Attica Zoological Park

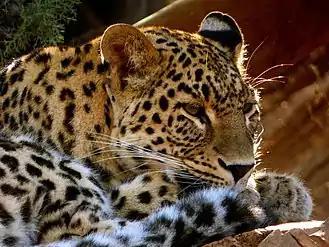
A Persian leopard in the park.

Attica Zoological Park actively participates in major programs of global importance. One of this programs was developed by WWF Russia and the Russian Academy of Sciences in collaboration with the Ministry of Natural Resources in Russia, the European Endangered Species Program of EAZA (EEP) of this species, Sochi Natural Park and other key partners.